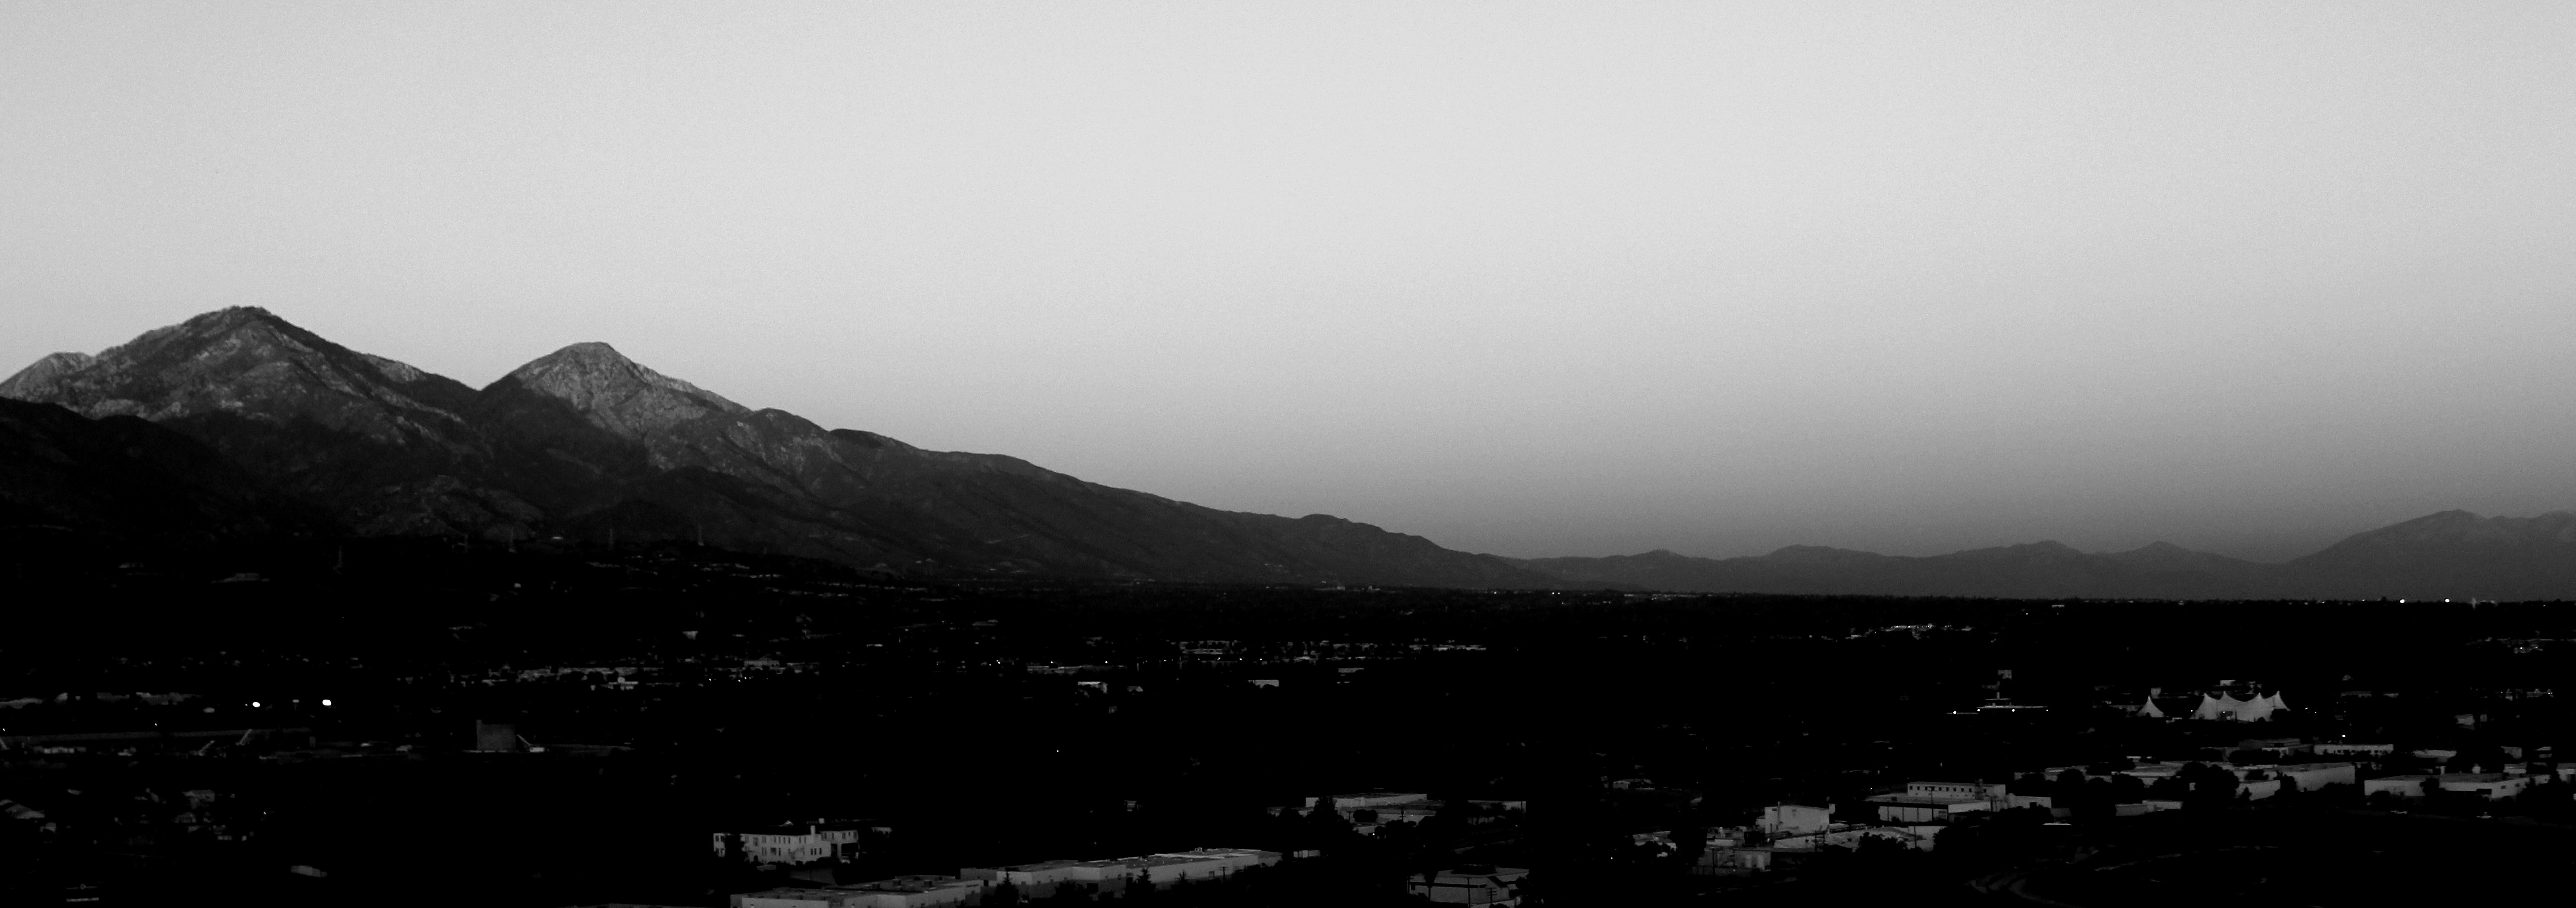
horizon, mountain, cloud, black and white, sky, mist, photography, morning, hill, dawn, mountain range, panorama, dusk, weather, haze, darkness, monochrome, monochrome photography, atmospheric phenomenon, atmosphere of earth, mountainous landforms